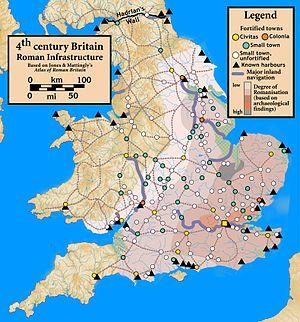
L’histoire de l'Angleterre anglo-saxonne s'étend de l'arrivée des peuples anglo-saxons dans l'ancienne province romaine de Bretagne jusqu'à la conquête normande de l'Angleterre. Elle correspond à l'histoire de l'Angleterre au haut Moyen Âge, de la fin du IVᵉ siècle au milieu du XIᵉ siècle.